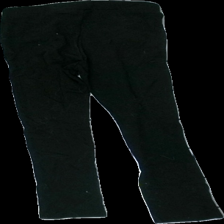
View: back
Type: Trousers
Category: Children
Brand: H&M
Colors: Black
Material: 71% viscose 29% polyester
Cut: Regular
Size: 134
Season: All
Damage location: middle center
Damage 2 location: top right
Price range: <50
Recommended usage: Export
Description: svarta byxor, mycket håriga